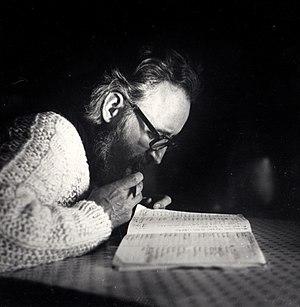
Le compositeur, automne 1980
Arnaud de Mareuil né le 27 mai 1936 à Paris, mort le 15 juin 2010 est un poète du XXᵉ siècle, qui fut aussi compagnon de l'Arche de Lanza del Vasto.